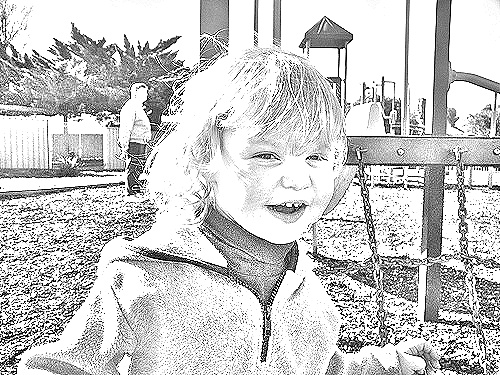
Portrait style: Sketch Portrait